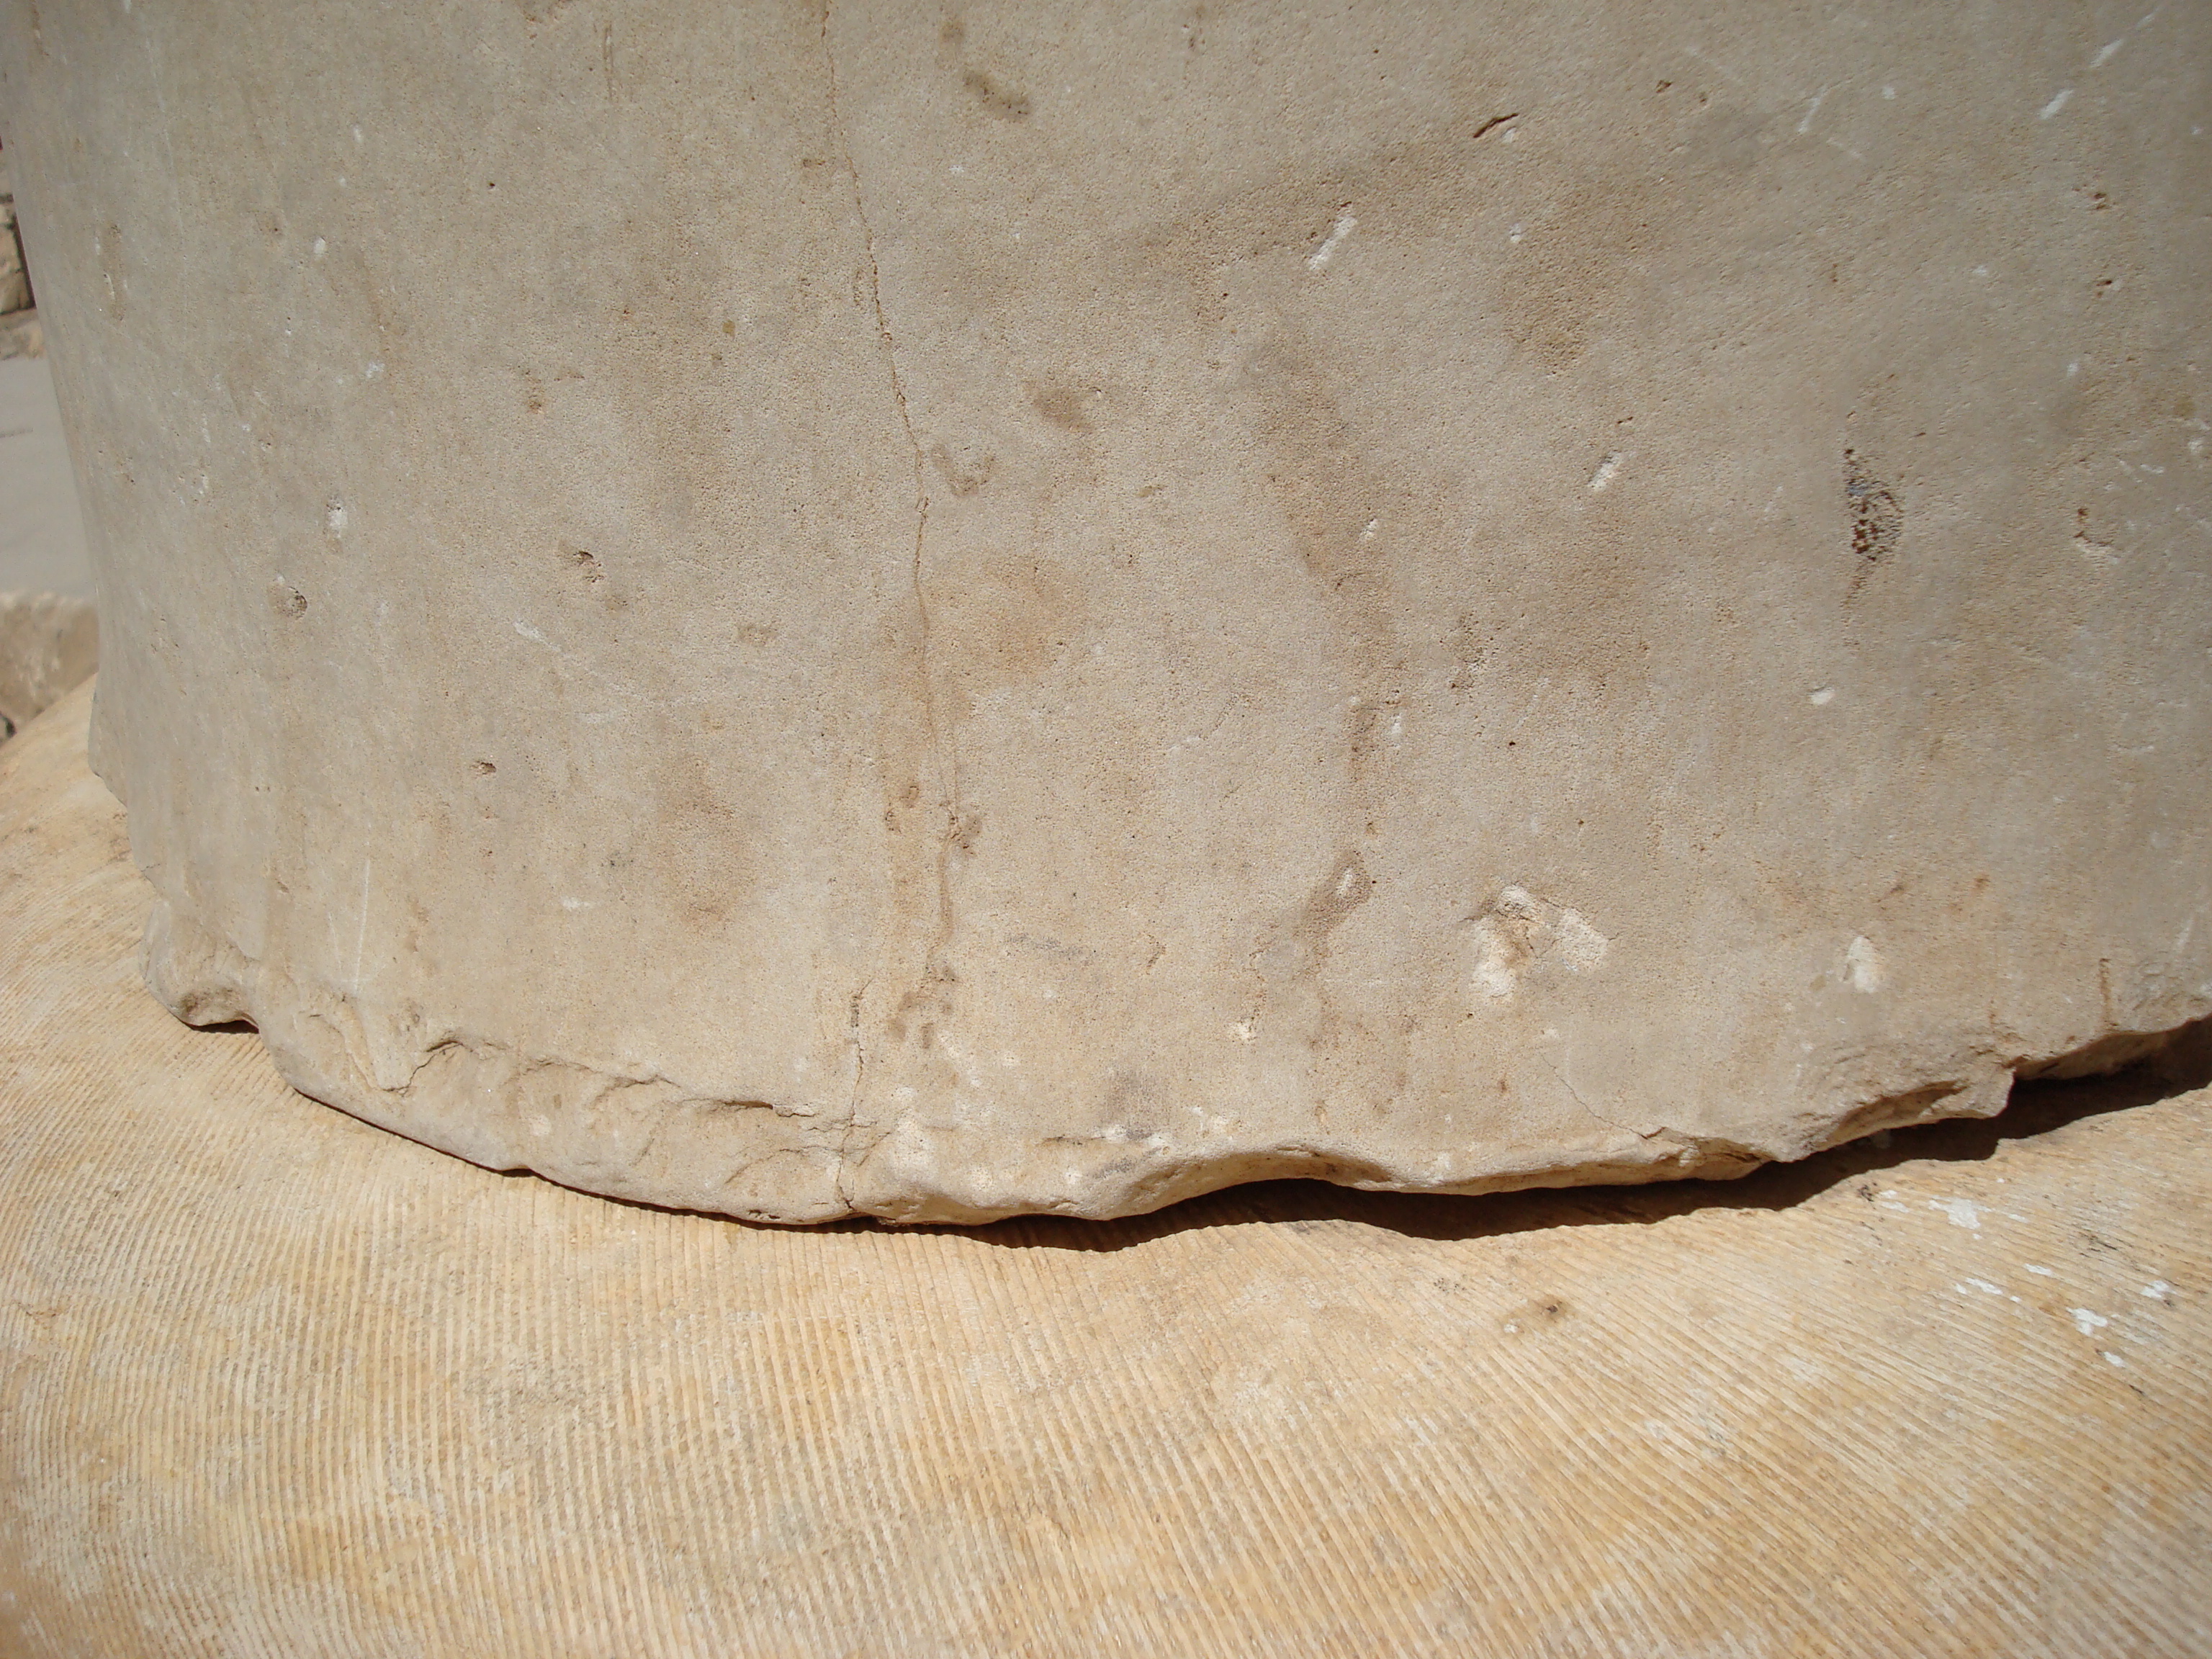
persia, iran, shiraz, Achaemenid, Darius, empire, Cyrus, ancient, floor, beige